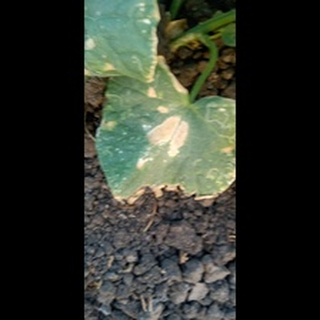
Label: diseased_cucumber